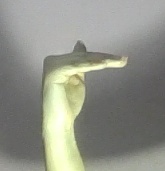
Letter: khaa